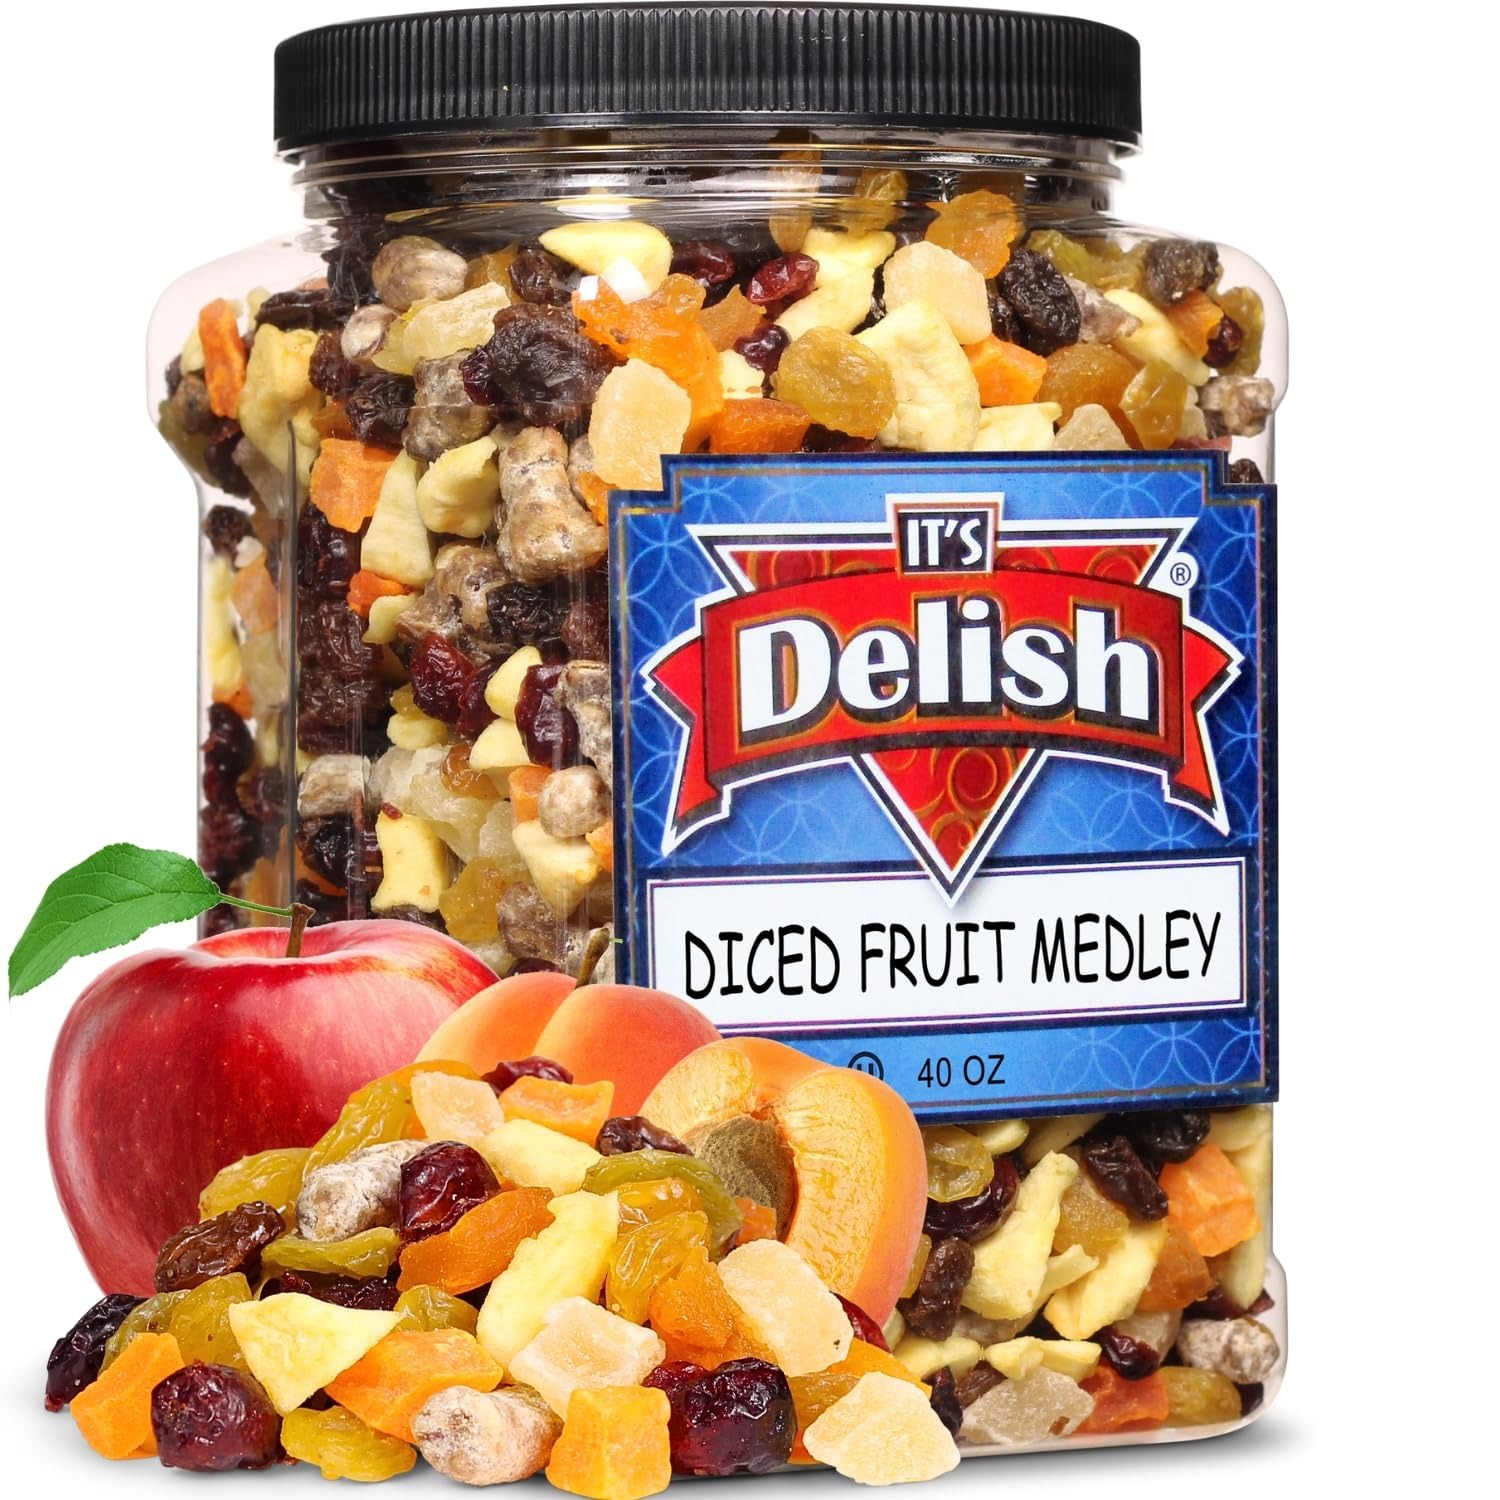
Item Name: Dried Mixed Fruit Dices Medley - by Its Delish, 40 OZ Jumbo Container | Healthy Snacks for Adults, Kids & Pets | Fresh Cut Snack Mix Dry Fruit and Berries Trail Mix | Nut & Gluten Free, Vegan, Kosher
Bullet Point 1: HAVE YOUR NATURE BOOST READY: Dried Fruit Mix - Whether you're on a diet or just need an energy pick-me-up for the day, our natural and healthy snacks are the perfect choice! Our dried fruit mix is sweet, delicious, and fresh - providing you with a convenient source of energy and nutrients on-the-go!
Bullet Point 2: QUALITY AND KOSHER FOR YOU: Mixed Dried Fruit - We are proud to offer you premium quality food that is certified Kosher OU Parve, non-dairy, peanut-free, and perfect for everyone to enjoy. Dried fruit mix is great for baking, snacking and adding to yogurt, granola and morning breakfast cereals. Get munching!
Bullet Point 3: TASTY FRUIT MIX: Dried Mixed Fruit - Our dried fruit assortment includes a variety of diced fruits like cranberries, pineapple bits, apricot bites, cranberries, apples, dates and raisins, offering a delightful balance of sweetness, freshness, and mouthwatering texture to indulge your taste buds!
Bullet Point 4: BETTER NUTRITIOUS SNACK OPTION: Healthy Snacks - Our fruit trail mix is not just delicious; it's also rich in vitamins, minerals, antioxidants, and nutrients. This makes our fruity snacks a healthy and flavorful choice to curb your cravings and sweet tooth!
Bullet Point 5: FAMILY-SIZED GOODNESS: Dry Fruits - It's Delish Fresh healthy fruit snacks are available in bulk, perfect for sharing with your whole family! Grab a portion of these dried fruit snacks for lunch, travel, school, work, outdoor activities, picnics, or car rides, and savor a nutritious and delicious snack!
Product Description: Dried Fruit Mix Medley by It's Delish, 2.5 LBS Jumbo Reusable Container<br><br>Embark on a tantalizing taste adventure with our Dried Mixed Fruit Dices Medley by Its Delish! In this by-the-pound bulk jar, you'll find a symphony of flavors featuring succulent nicely cut dried apples, tangy cranberries, plump dark and golden raisins, exotic apricot bits, tasty pineapple, yummy date pieces and sweet papaya dices. This trail mix is a gourmet delight crafted for those who crave a burst of natural sweetness in every bite. Perfect for adults, kids, and even your furry friends, this snack is a guilt-free indulgence that's gluten-free, vegan, and kosher. Treat yourself to a mixed fruit snack sensation that will leave your taste buds singing with joy!<br><br><br>About It's Delish! <br><br>It's Delish was established in 1992 and is located in North Hollywood, California. It's Delish is a food manufacturer and distributor who produces over 500 gourmet food products including licorice, sour belts, taffies, caramels, Jordan almonds, chocolates, nuts, fruits, trail mixes, spices, and the spice blends. It's Delish also produces organics and all natural products. We give you the opportunity to order from the factory direct!<br><br> It’s Delish! prides itself on the four pillars that are at the foundation of everything we do. Innovation Quality Value Service
Value: 16.0
Unit: Ounce

Price: 36.99